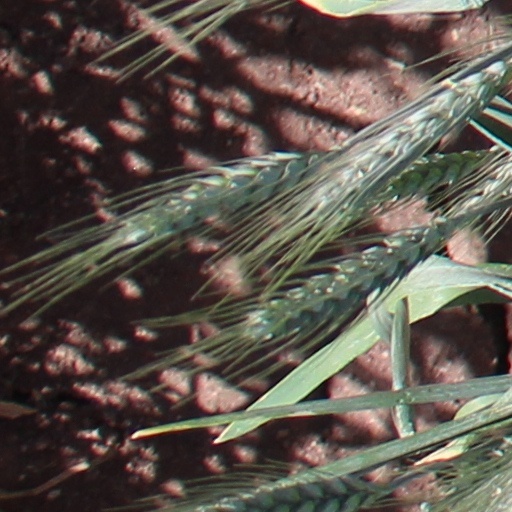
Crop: wheat